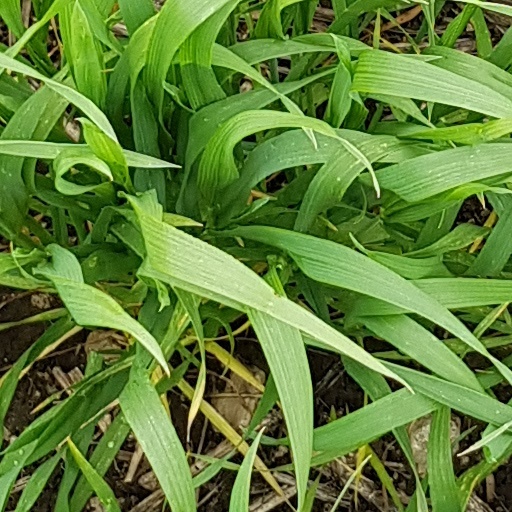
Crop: wheat